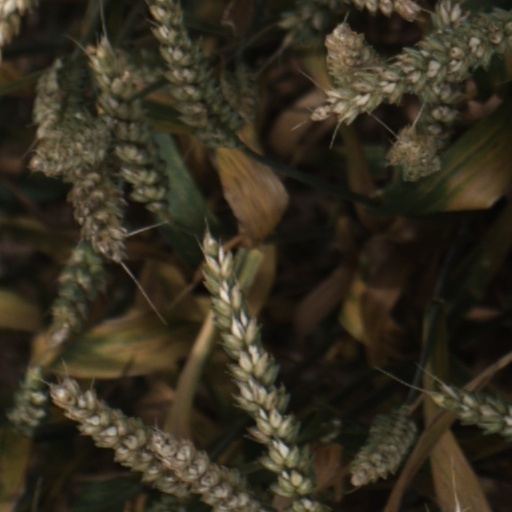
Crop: wheat